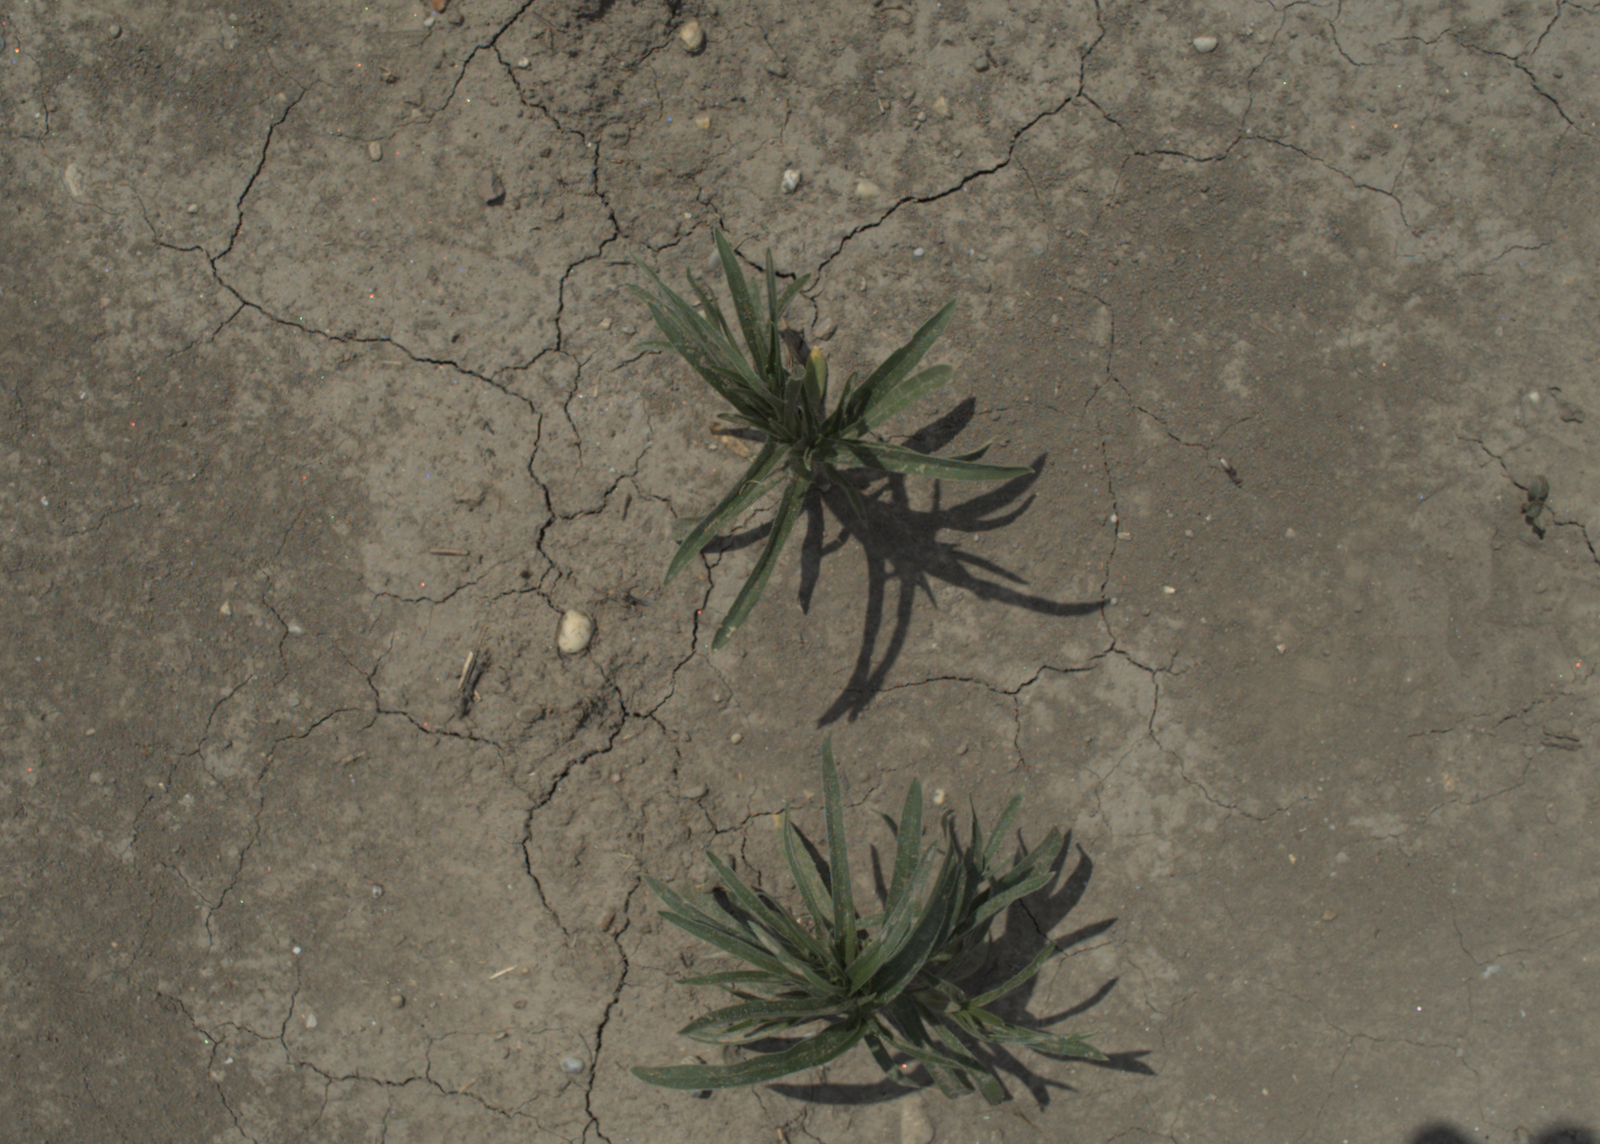
Capture date: 21.07.2021 12:32:27
Weather: mixed
Wind: medium
Seeding date: 08.06.2021
Plant canopy height (mm): 962